Burmese language

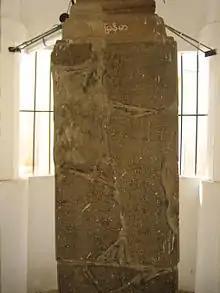
The Myazedi inscription, dated to AD 1113, is the oldest surviving stone inscription of the Burmese language.

The earliest attested form of the Burmese language is called Old Burmese, dating to the 11th and 12th century stone inscriptions of Pagan. The earliest evidence of the Burmese alphabet is dated to 1035, while a casting made in the 18th century of an old stone inscription points to 984.